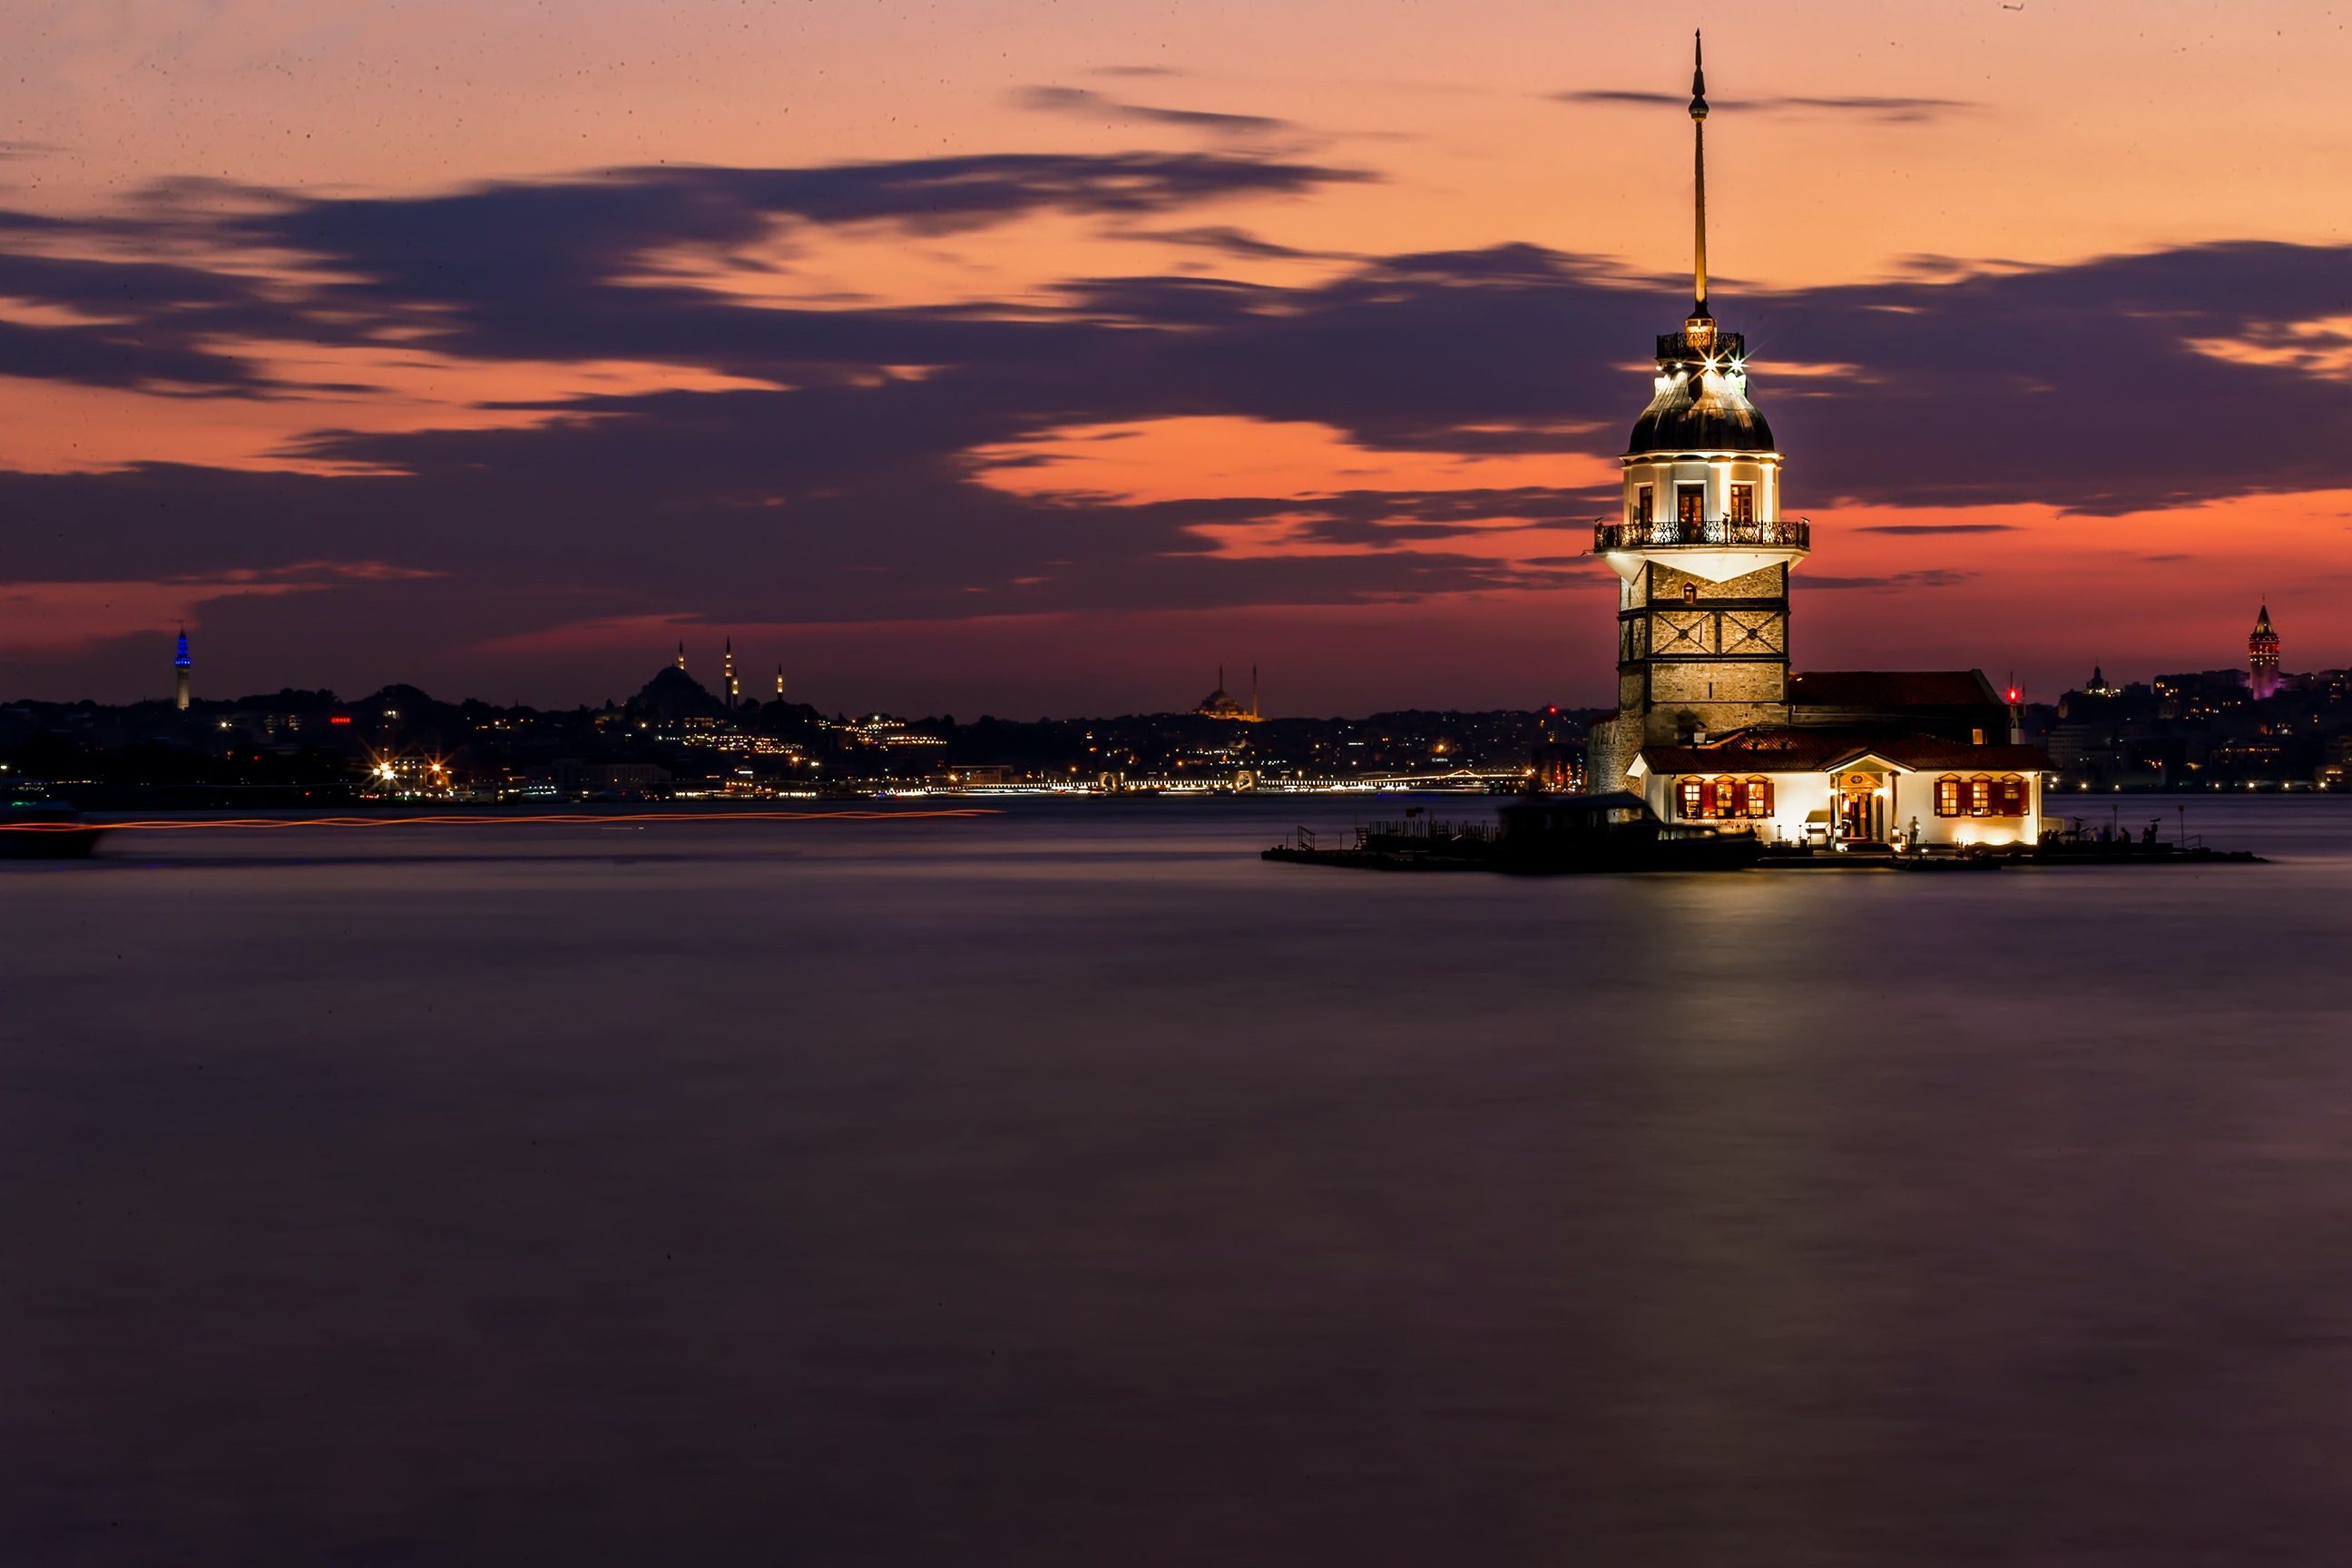
natural, cloud, water, sky, building, atmosphere, tower, afterglow, body of water, dusk, lake, cityscape, skyscraper, sunrise, sunset, tower block, horizon, red sky at morning, metropolitan area, city, metropolis, calm, lighthouse, dawn, reflection, evening, spire, midnight, darkness, ocean, channel, night, skyline, reservoir, landscape, sound, beacon, sea, downtown, harbor, bridge, steeple, tourist attraction, bell tower, cumulus